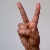
The image shows a hand gesture representing the letter 'V' in Indian Sign Language.